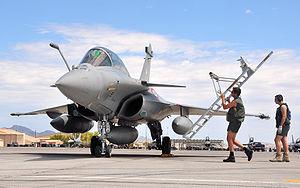
Un Rafale de l'Armée de l'air française arrive à la base aérienne de l'USAF de Nellis (Nevada) pour l'exercice Red Flag 08-4."
Red Flag est un exercice militaire aérien impliquant plusieurs pays alliés et se déroulant à partir de la base aérienne Nellis, dans le désert du Nevada, aux États-Unis, et de la base Eielson en Alaska.
Un avion peut, d'une manière générale, être décomposé en un nombre limité de sous ensembles : cellule, groupe motopropulseur, commandes de vol, servitudes de bord, avionique, emports internes ou externes. Ces éléments, à quelques exceptions près, sont présents sur tous les appareils.